Evert Lundquist

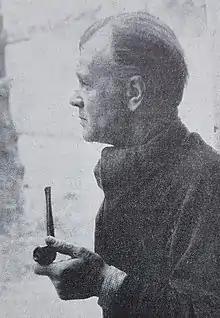
Evert Lundquist

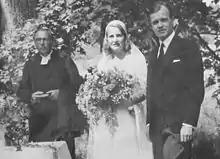
Evert Lundquist and Ebba Reutercrona in 1943

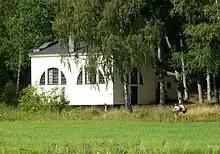
Evert Lundquist's studio

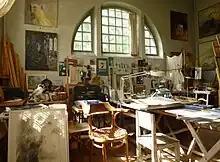
Studio interior

Evert Ernst Erland Olof Lundquist (17 July 1904 – 4 November 1994) was a Swedish painter and graphic artist. He was born in Stockholm, the son of a railway official, Ernst Lundquist and Olga Eugenia Maria Charlotta Lundquist (born Björck). Lundquist, byway of his mother's family, was a relative of famed singer Johanna Maria "Jenny" Lind and the painter Oscar Björck. He was the youngest of the three children; his brother Edvard was born in 1898 and sister Elsa in 1902. The family home was located in Stockholm at 9 Tegnérgatan. His early life has been described as middle class, proper and calm.